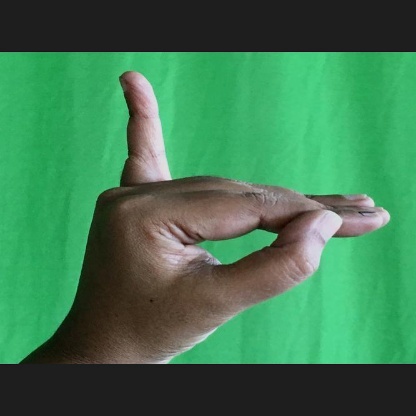
Mudra: Hamsapaksha